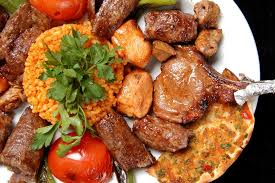
Yemek: kebap